Alireza Mousavi

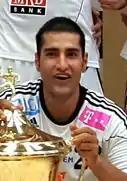
Romanian league championship

Alireza Mousavi (born 27 April 1990) is an Iranian handball player for Steaua București and the Iranian national team.